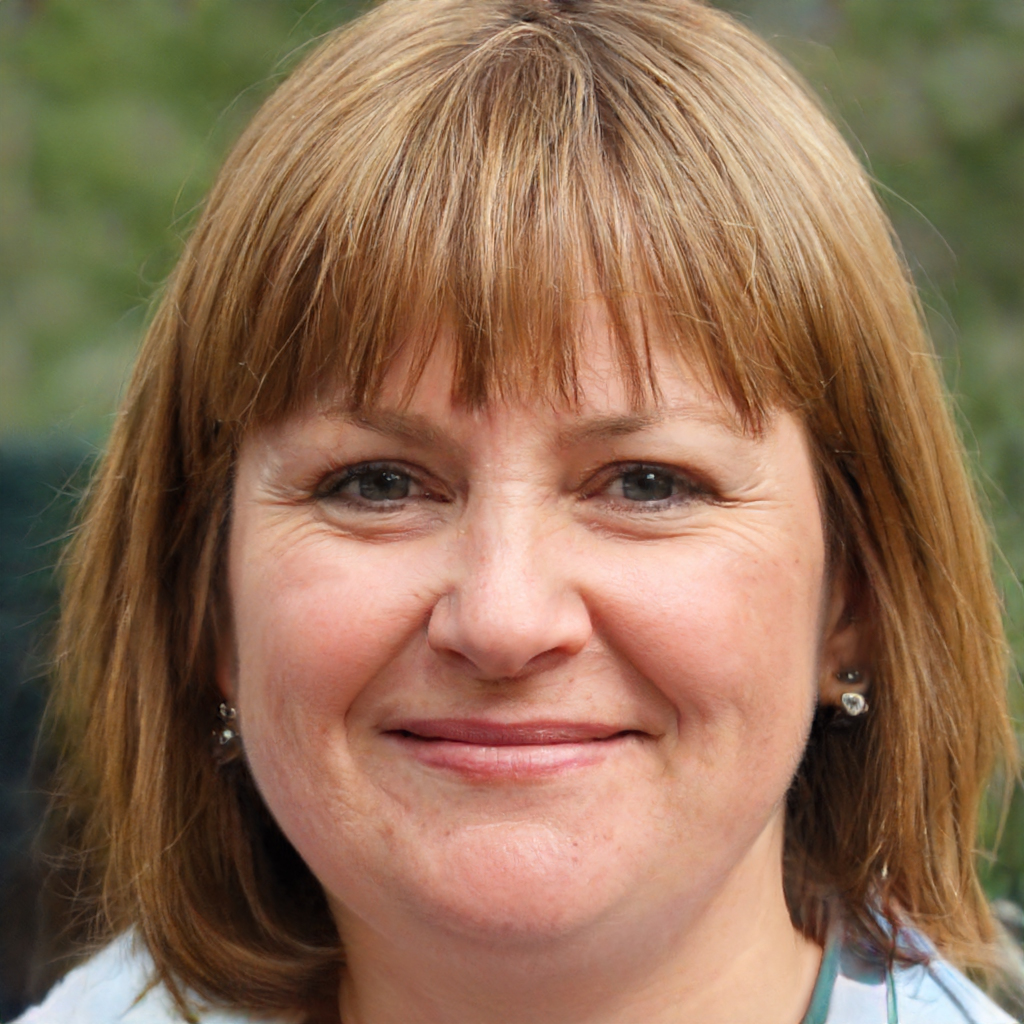
Gender: Female